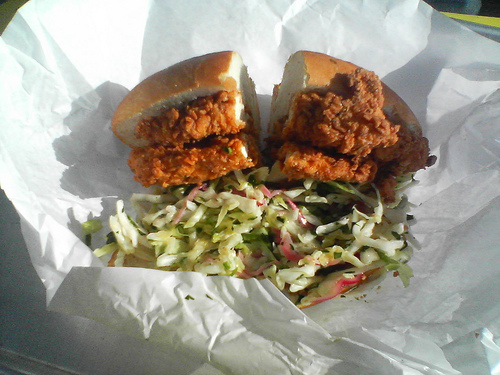
user: Given an image and a question. Answer the question in a short answer. Question: What method of cooking is used to make the chicken? Short Answer:
assistant: fry